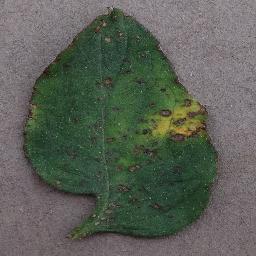
Label: Tomato___Bacterial_spot